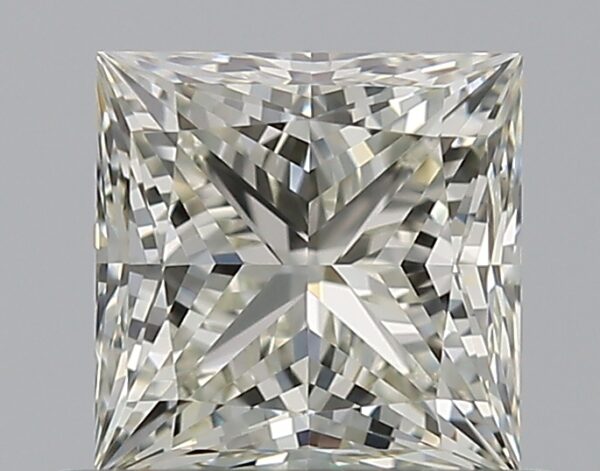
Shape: princess
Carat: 0.72
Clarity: VVS2
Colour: K
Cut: EX
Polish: EX
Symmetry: EX
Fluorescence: N
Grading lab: GIA
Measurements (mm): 4.8 x 4.79 x 3.49